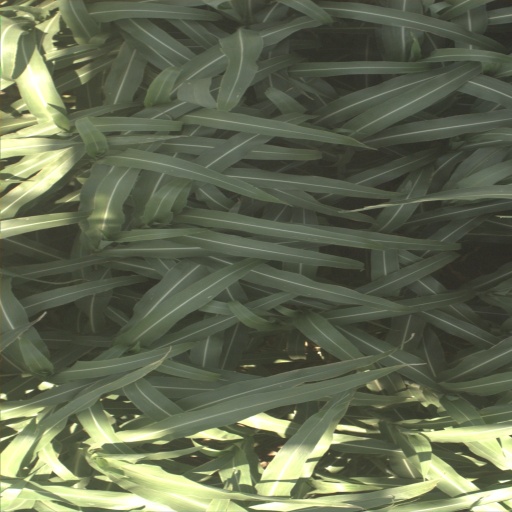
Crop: sorghum